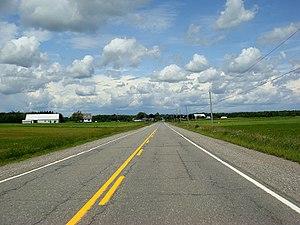
Photo de la route 275, à Saint-Isidore, Québec, Canada.
La route 275 est une route régionale québécoise située sur la rive sud du fleuve Saint-Laurent. Elle dessert la région administrative de Chaudière-Appalaches.